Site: brandenburg
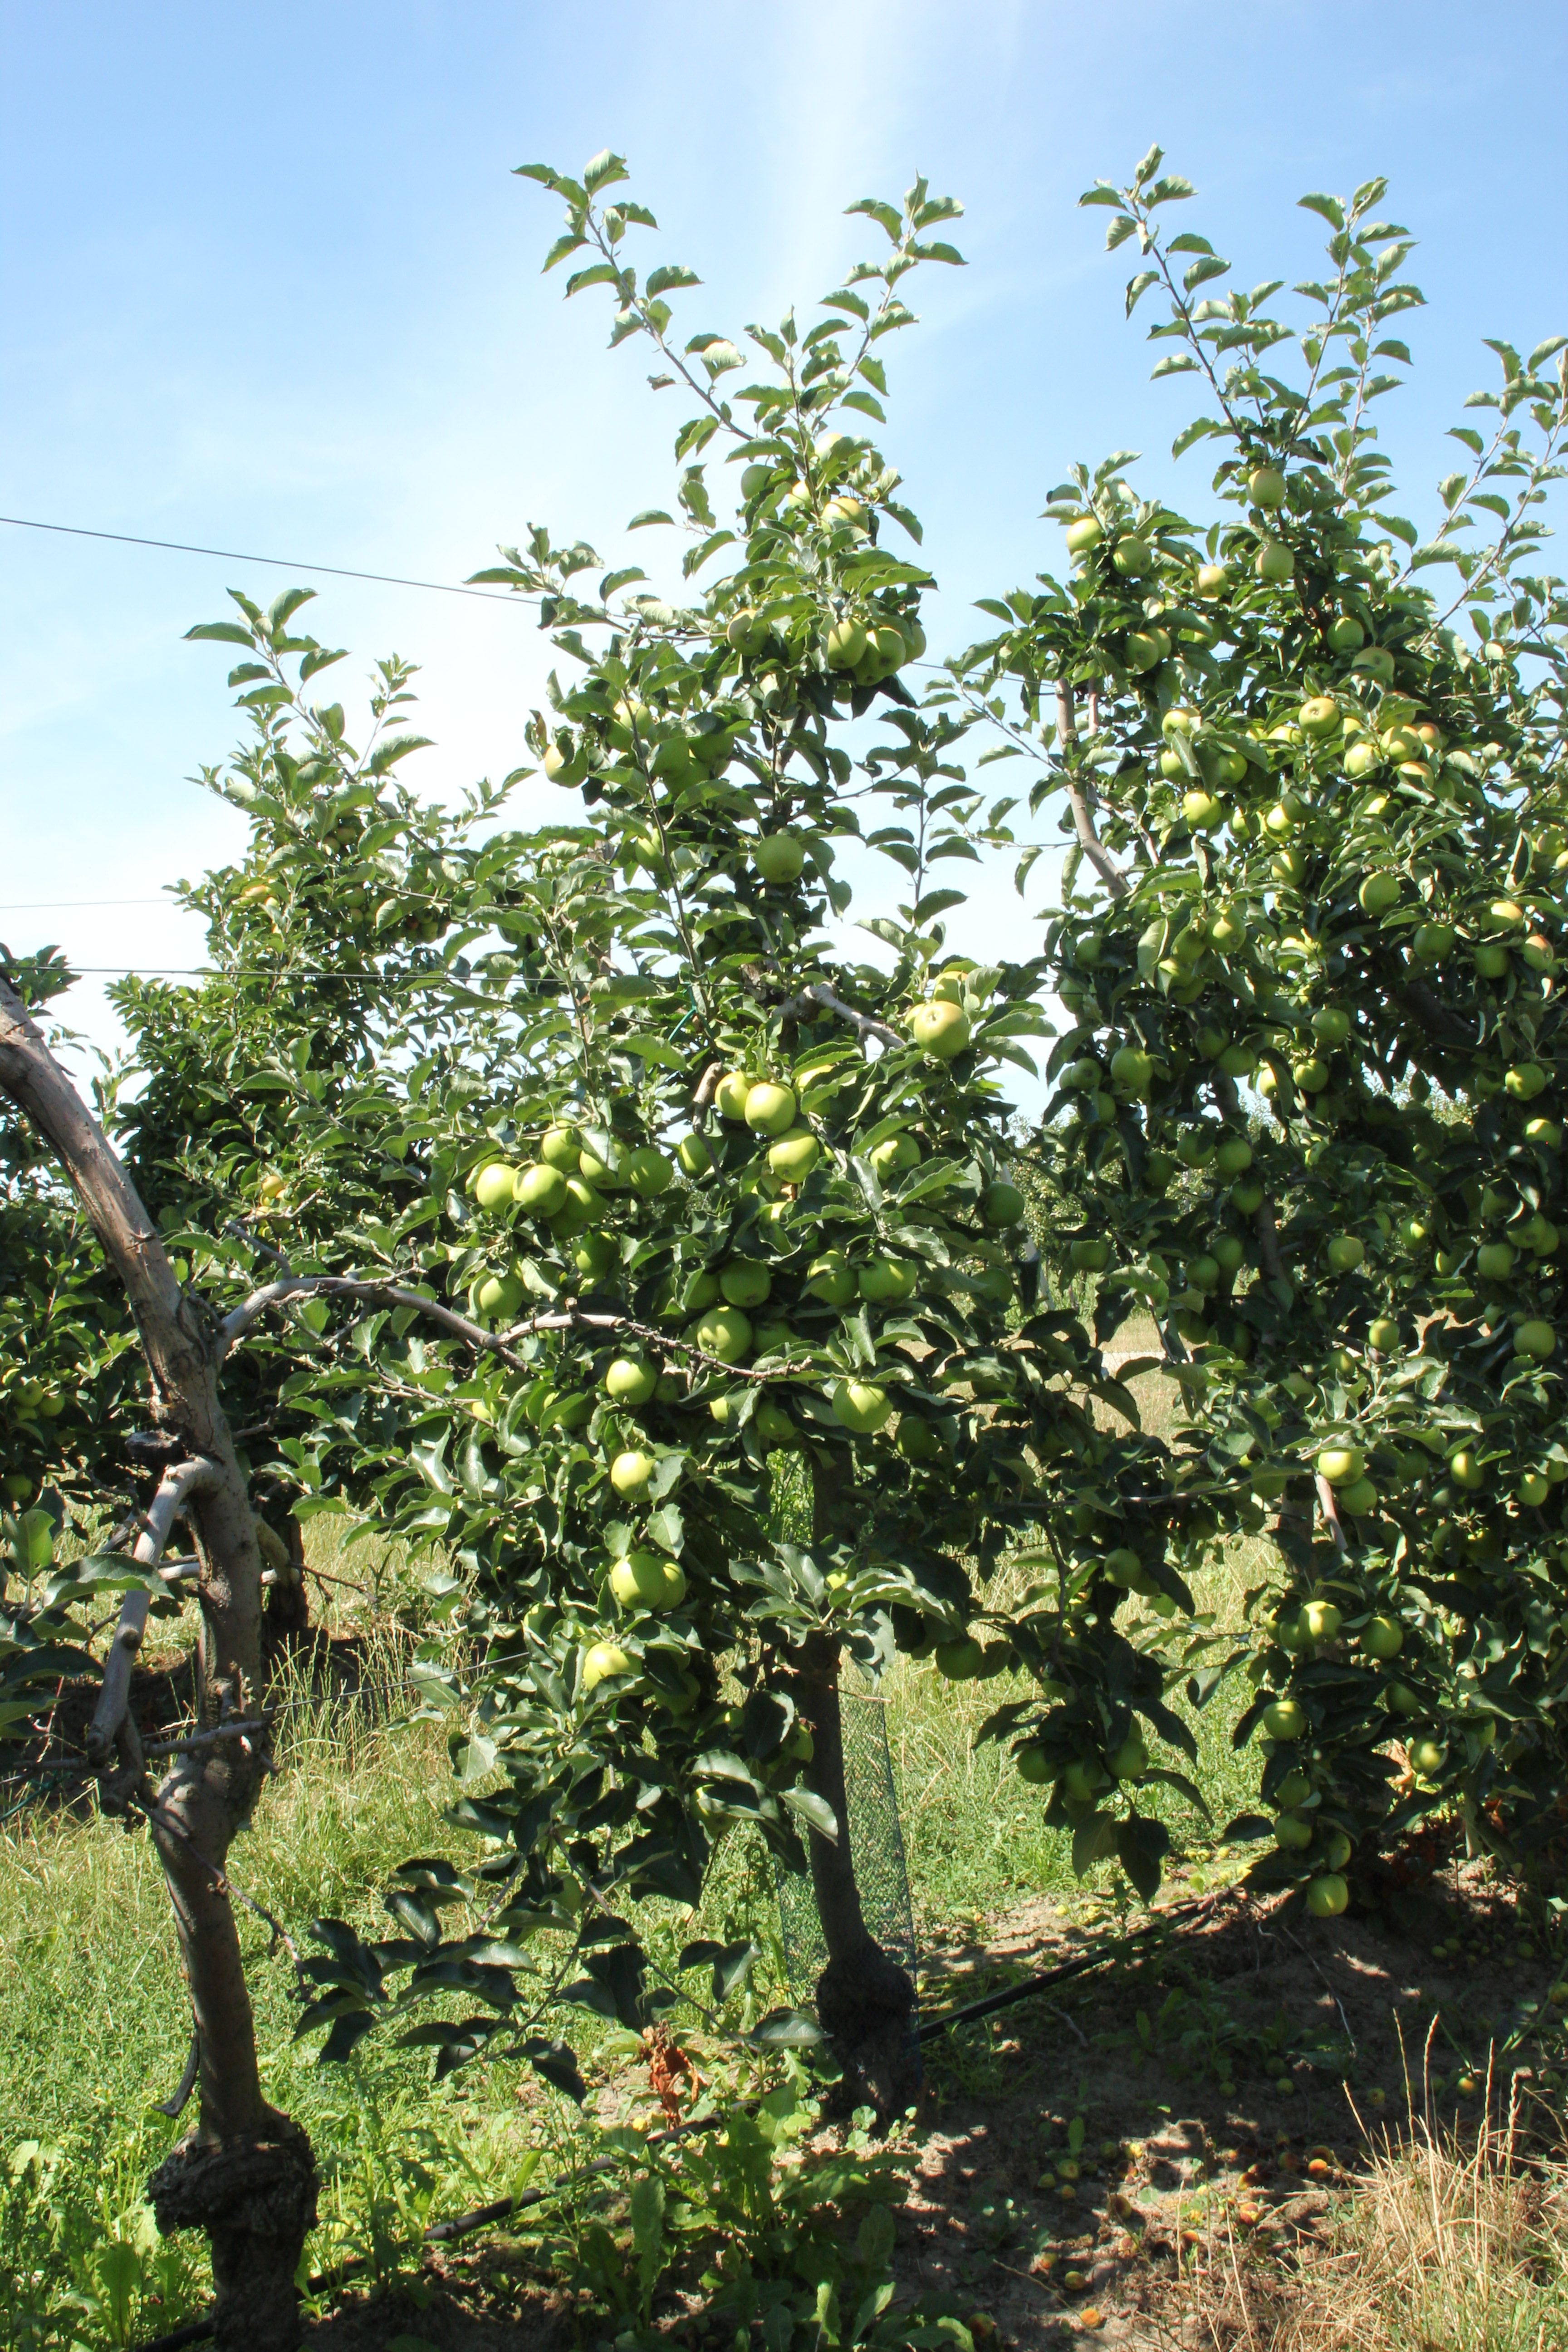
Growth stage (BBCH 77): Development of fruit